Kitaōji Station

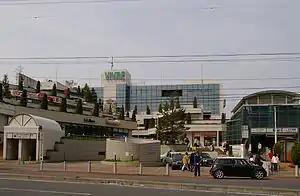
Kitaōji Town commercial complex above the station

is a railway station on the Kyoto Municipal Subway Karasuma Line in Kita-ku, Kyoto, Japan.